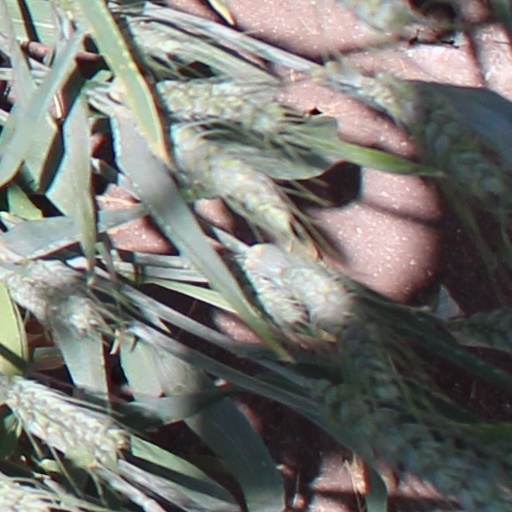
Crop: wheat